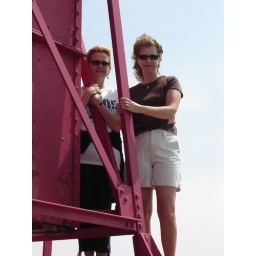
jackie and beanie by red tower 2